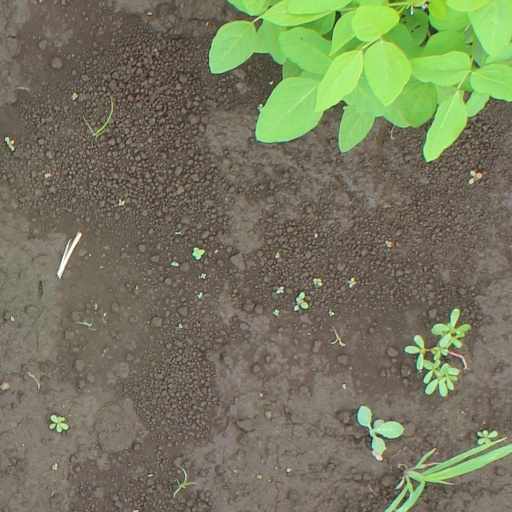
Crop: soybean